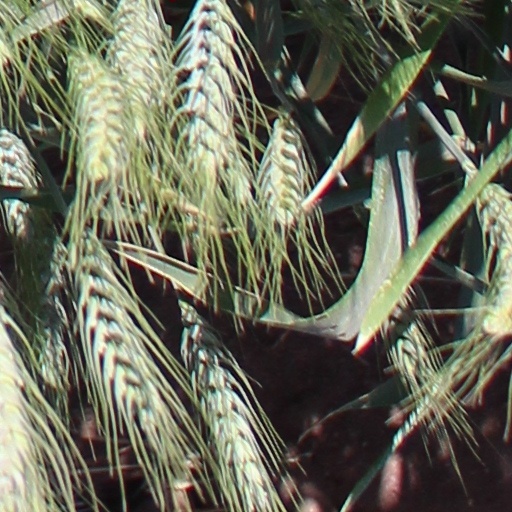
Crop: wheat